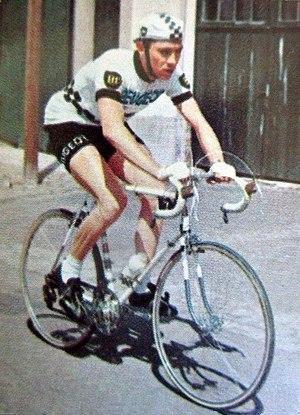
Eddy Merckx en 1966 (chez Peugeot BP Michelin) - Panini n°260.
Édouard Louis Joseph, baron Merckx, plus connu sous le nom d’Eddy Merckx, est un cycliste belge né le 17 juin 1945 dans la commune de Meensel-Kiezegem, en province du Brabant flamand à l'est de Louvain.